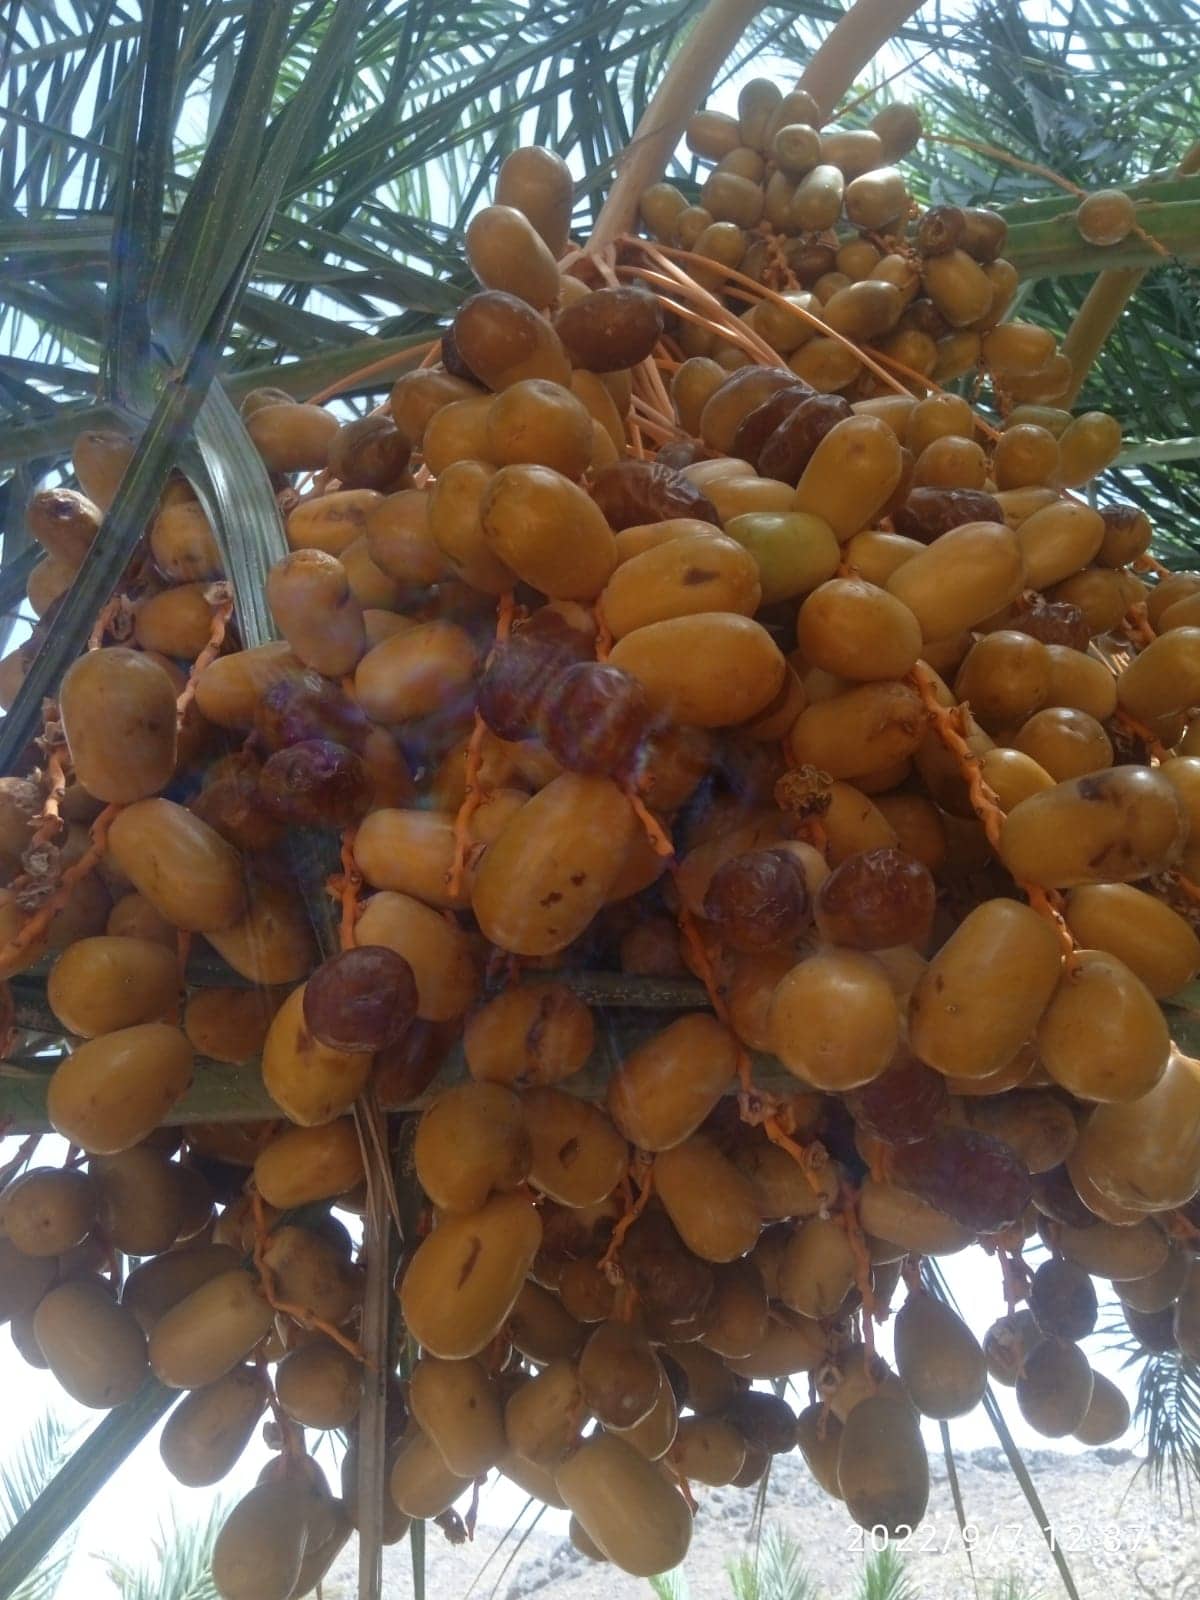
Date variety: Boufagous